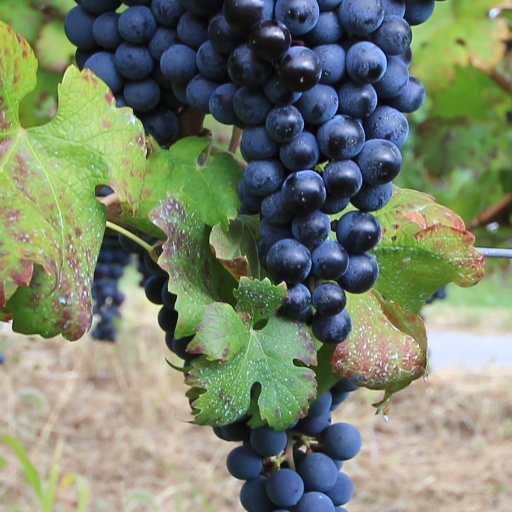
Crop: grape